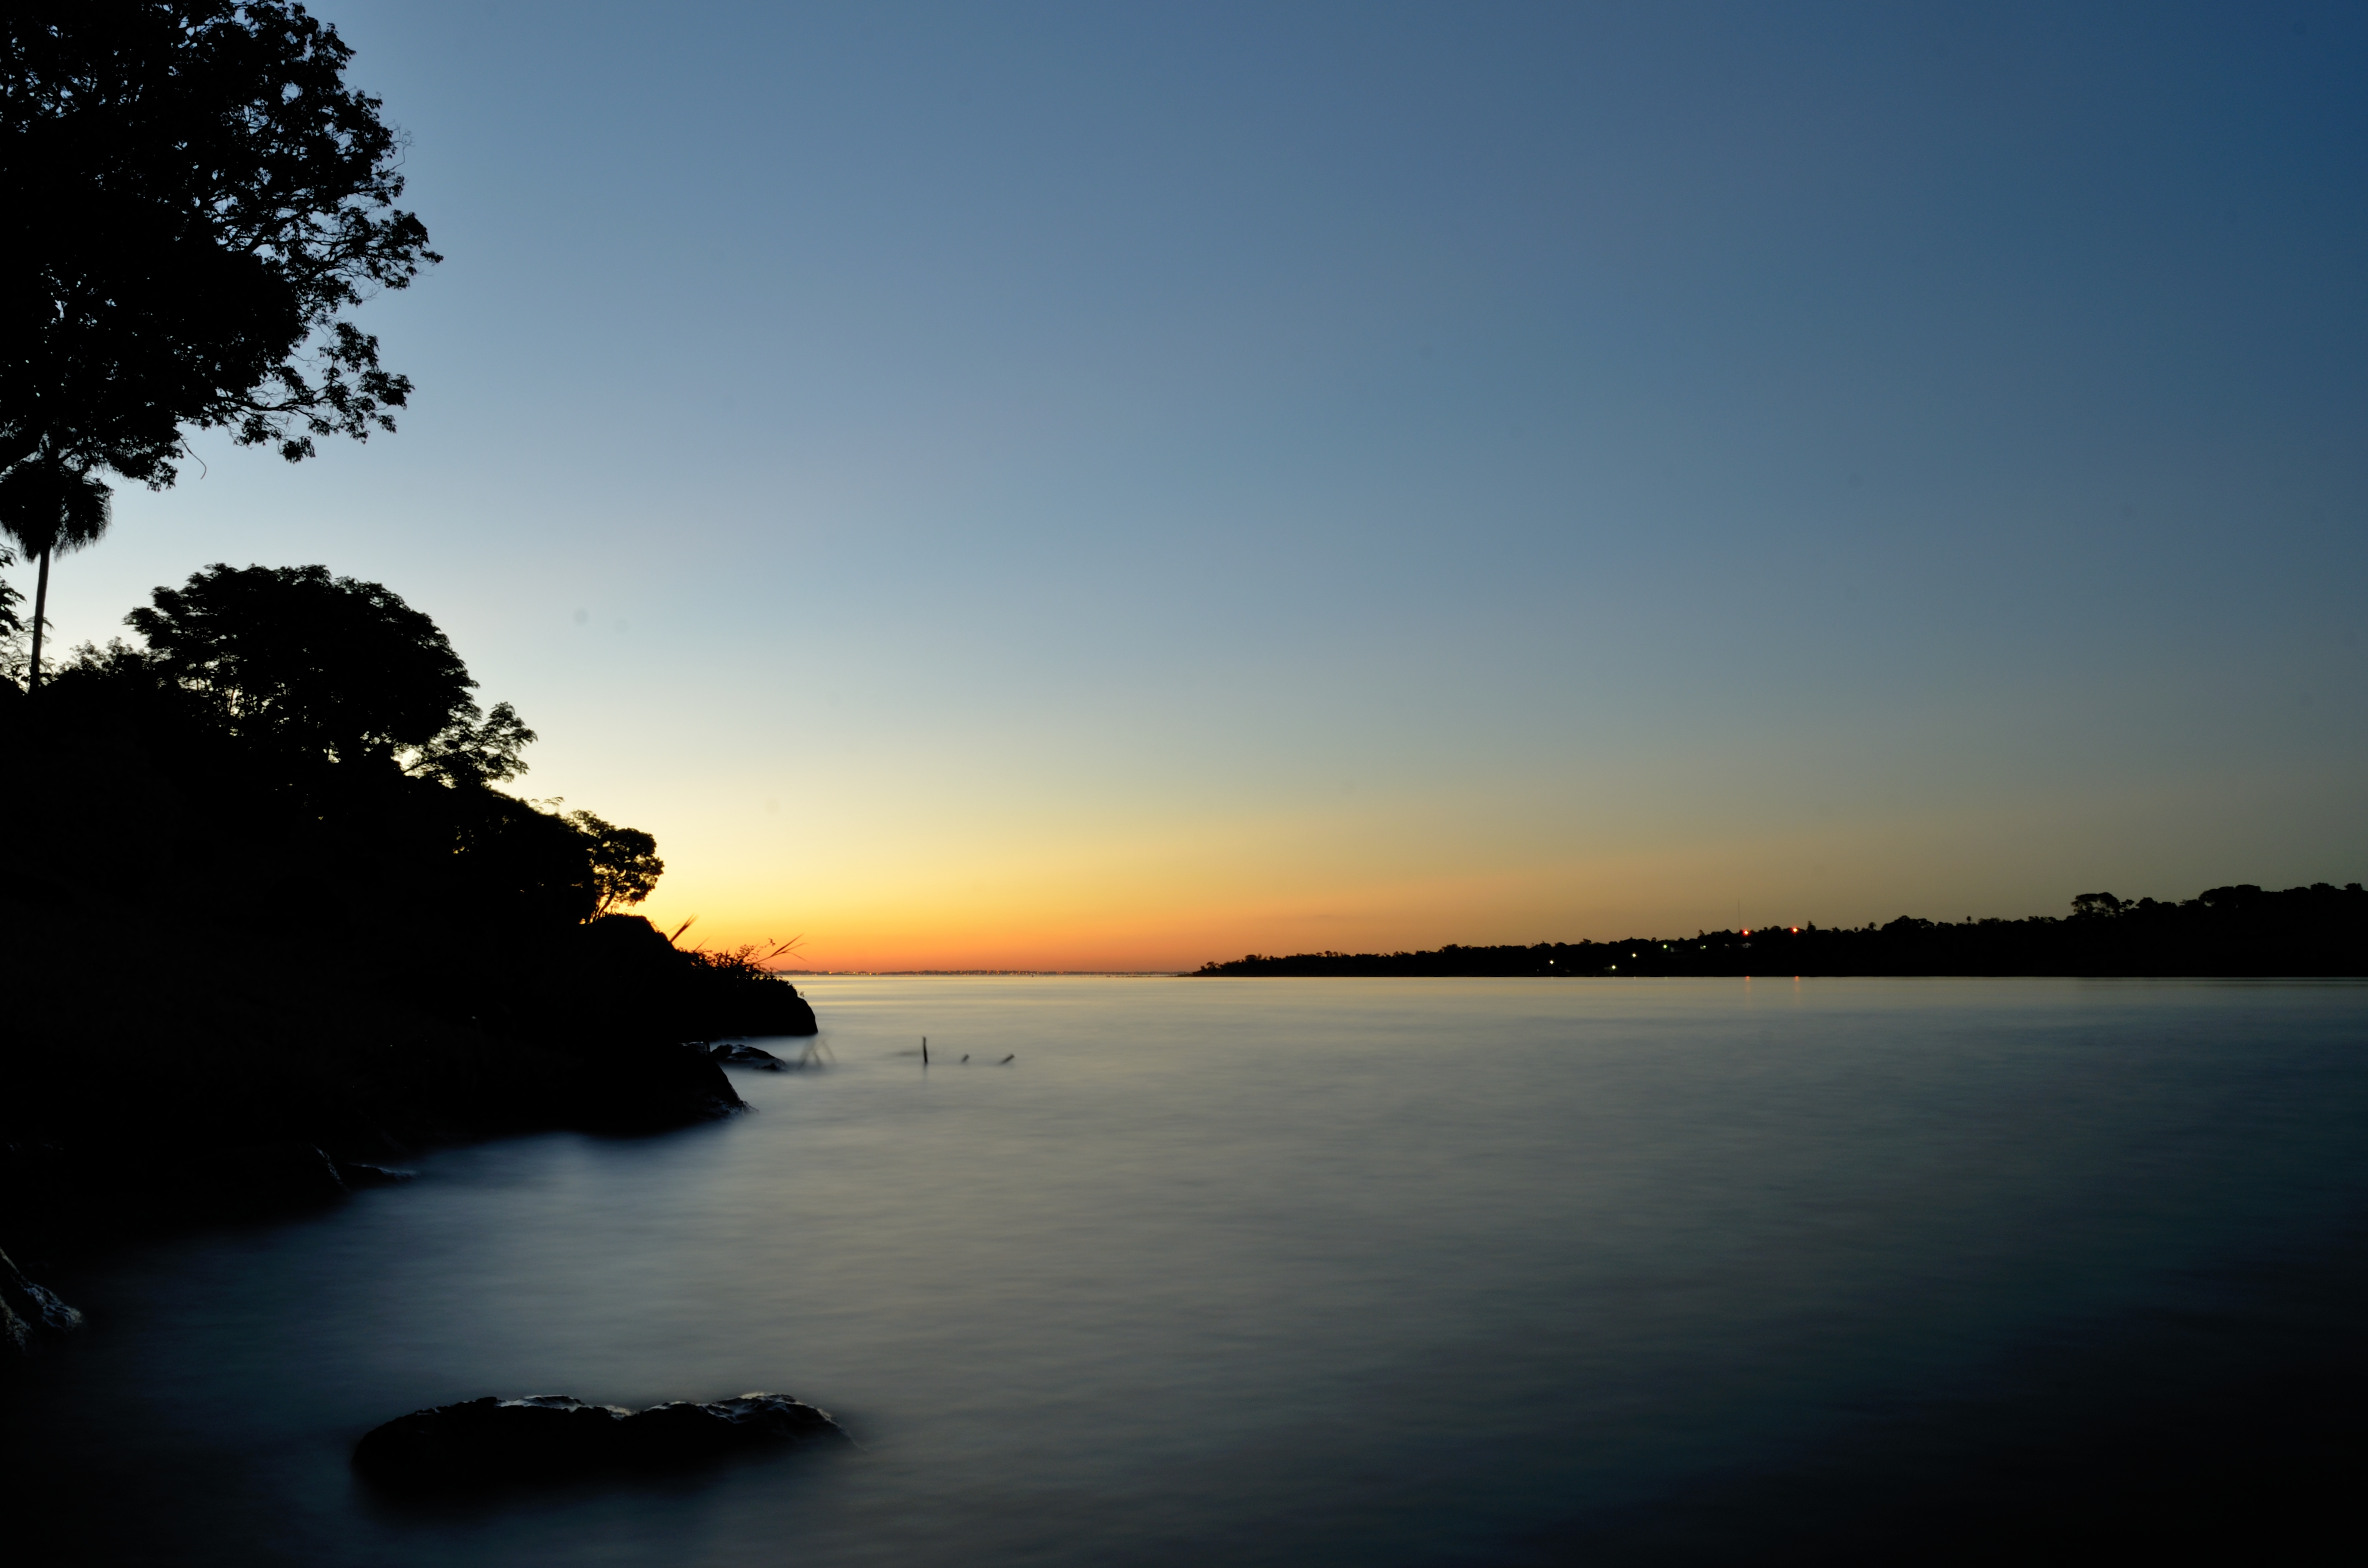
beach, sea, coast, ocean, horizon, cloud, sky, sun, sunrise, sunset, sunlight, morning, shore, lake, dawn, dusk, evening, reflection, bay, body of water, misiones, afterglow